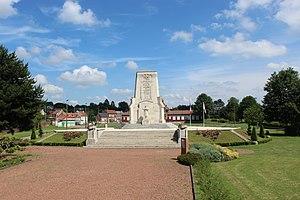
Le monument aux morts.
Pierre-François Fernand Delannoy, né le 6 avril 1897 dans le 19ᵉ arrondissement de Paris et mort le 22 janvier 1950 au Plessis-Trévise, est un statuaire et architecte décorateur français.
Masnières est une commune française située dans le département du Nord, en région Hauts-de-France.